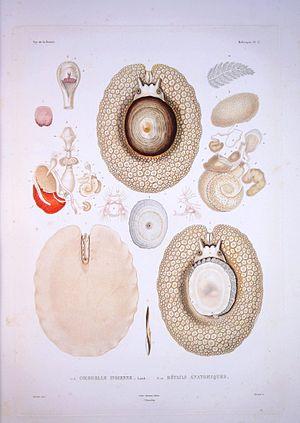
Zoologie (mollusques)
Umbraculum umbraculum est un gastéropode marin de la famille des Umbraculidae.
Umbraculum est un genre de gastéropodes marins, difficilement observable car il a un comportement à dominante cryptique et sort la nuit pour se nourrir d'éponges. Umbraculum appartient à la famille des Umbraculidae.